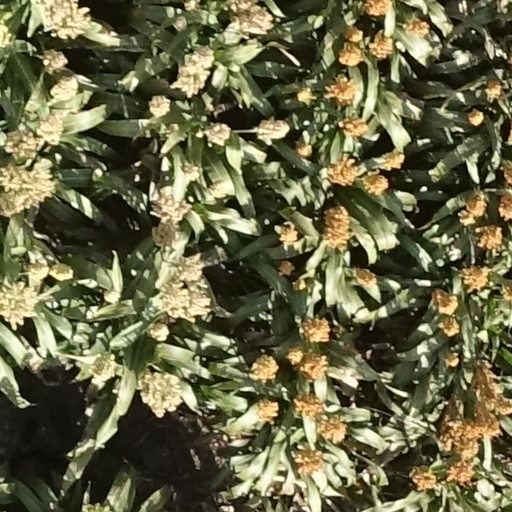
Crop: sorghum